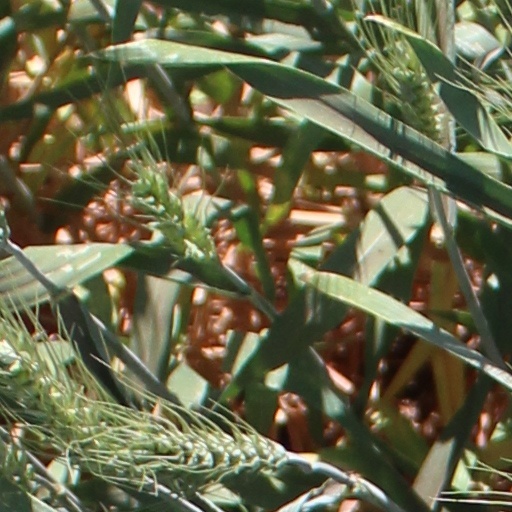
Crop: wheat